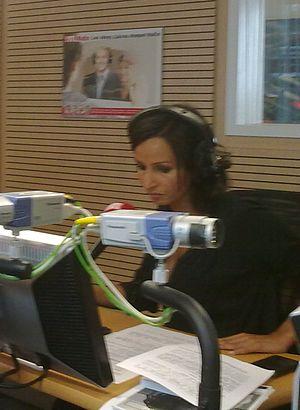
Hakima Darhmouch dans les studios de RTL en Sept 2010